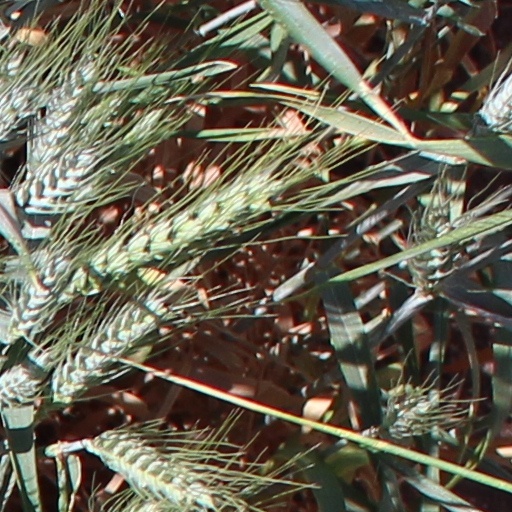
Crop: wheat